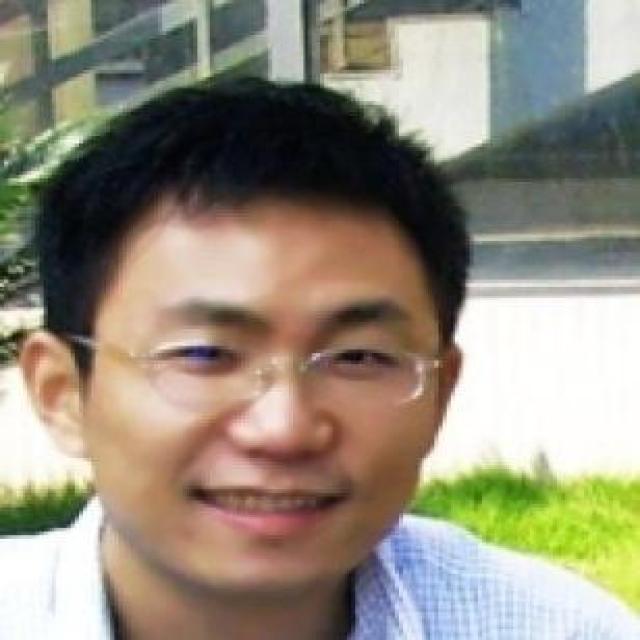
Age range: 21-44